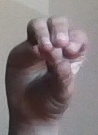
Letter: ha